Riding Hero

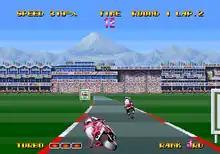
Gameplay screenshot

"Riding Hero" is a racing game that uses a behind-the-motorcycle perspective similar to "Super Hang-On" and "Suzuka 8 Hours" featuring a Grand Prix mode, a role-playing single-player campaign mode reminiscent of "Final Lap Twin", as well as a multiplayer mode like most other racing titles released in the era. In the grand prix mode, players compete against AI-controlled racers on a worldwide Grand Prix tour in order to become the champion, while up to two human players can compete on versus matches in the multiplayer mode by connecting two Neo Geo systems via LAN. Every race in the game is timed and if the players fails regain time by completing a lap, the game is over unless the player inserts more credits into the arcade machine to continue playing. If a memory card is present, players are allowed to save their progress during the single-player campaign at the protagonist's home and resume the last point the game was saved at.